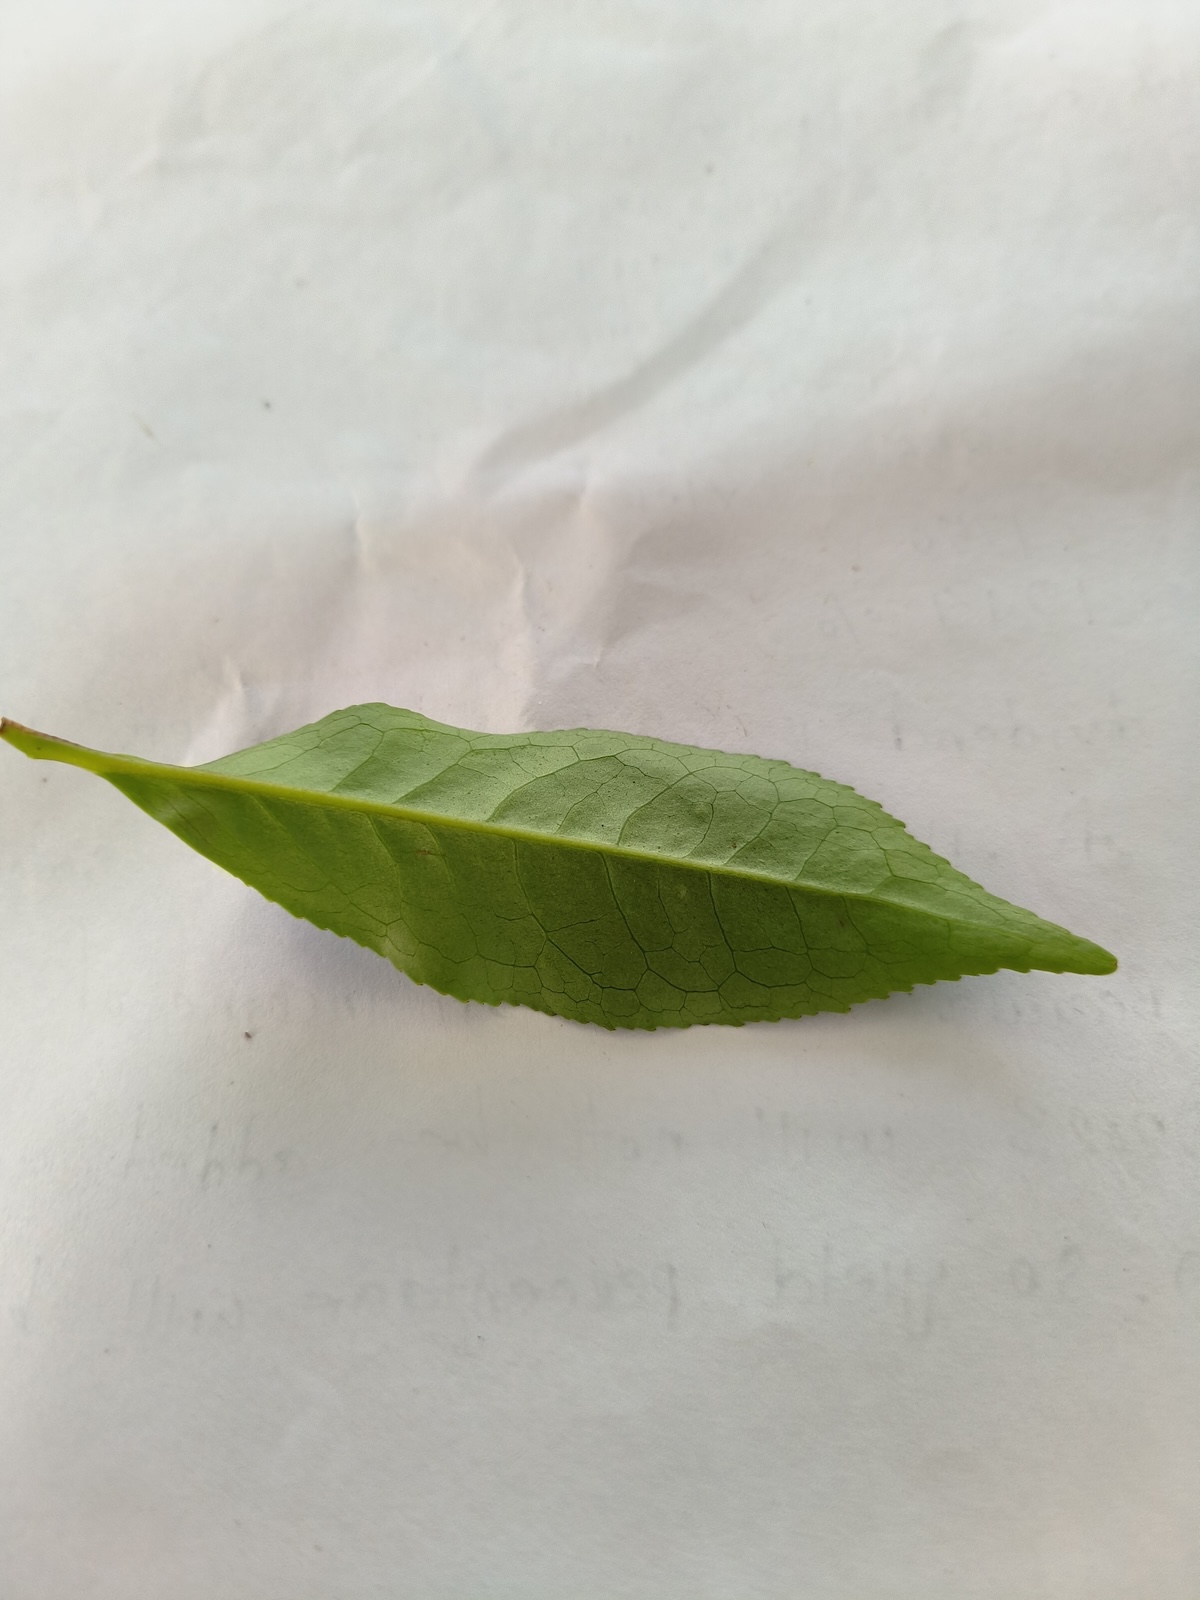
Label: Healthy leaf